Battle of Denbigh Green

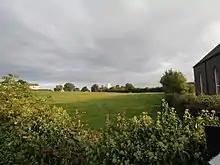
St Marcella's Church, also known as Whitchurch or "Yr Eglwys Wen", which stood on Denbigh Green

The Battle of Denbigh Green (1 November 1645) took place during the closing stages of the First English Civil War. Fought just outside the Royalist garrison of Denbigh, it has been described as probably the only action in the North Wales theatre of the war "meriting the description of battle".